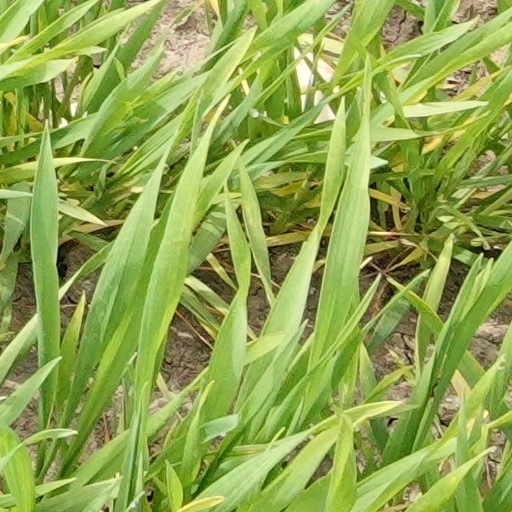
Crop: wheat